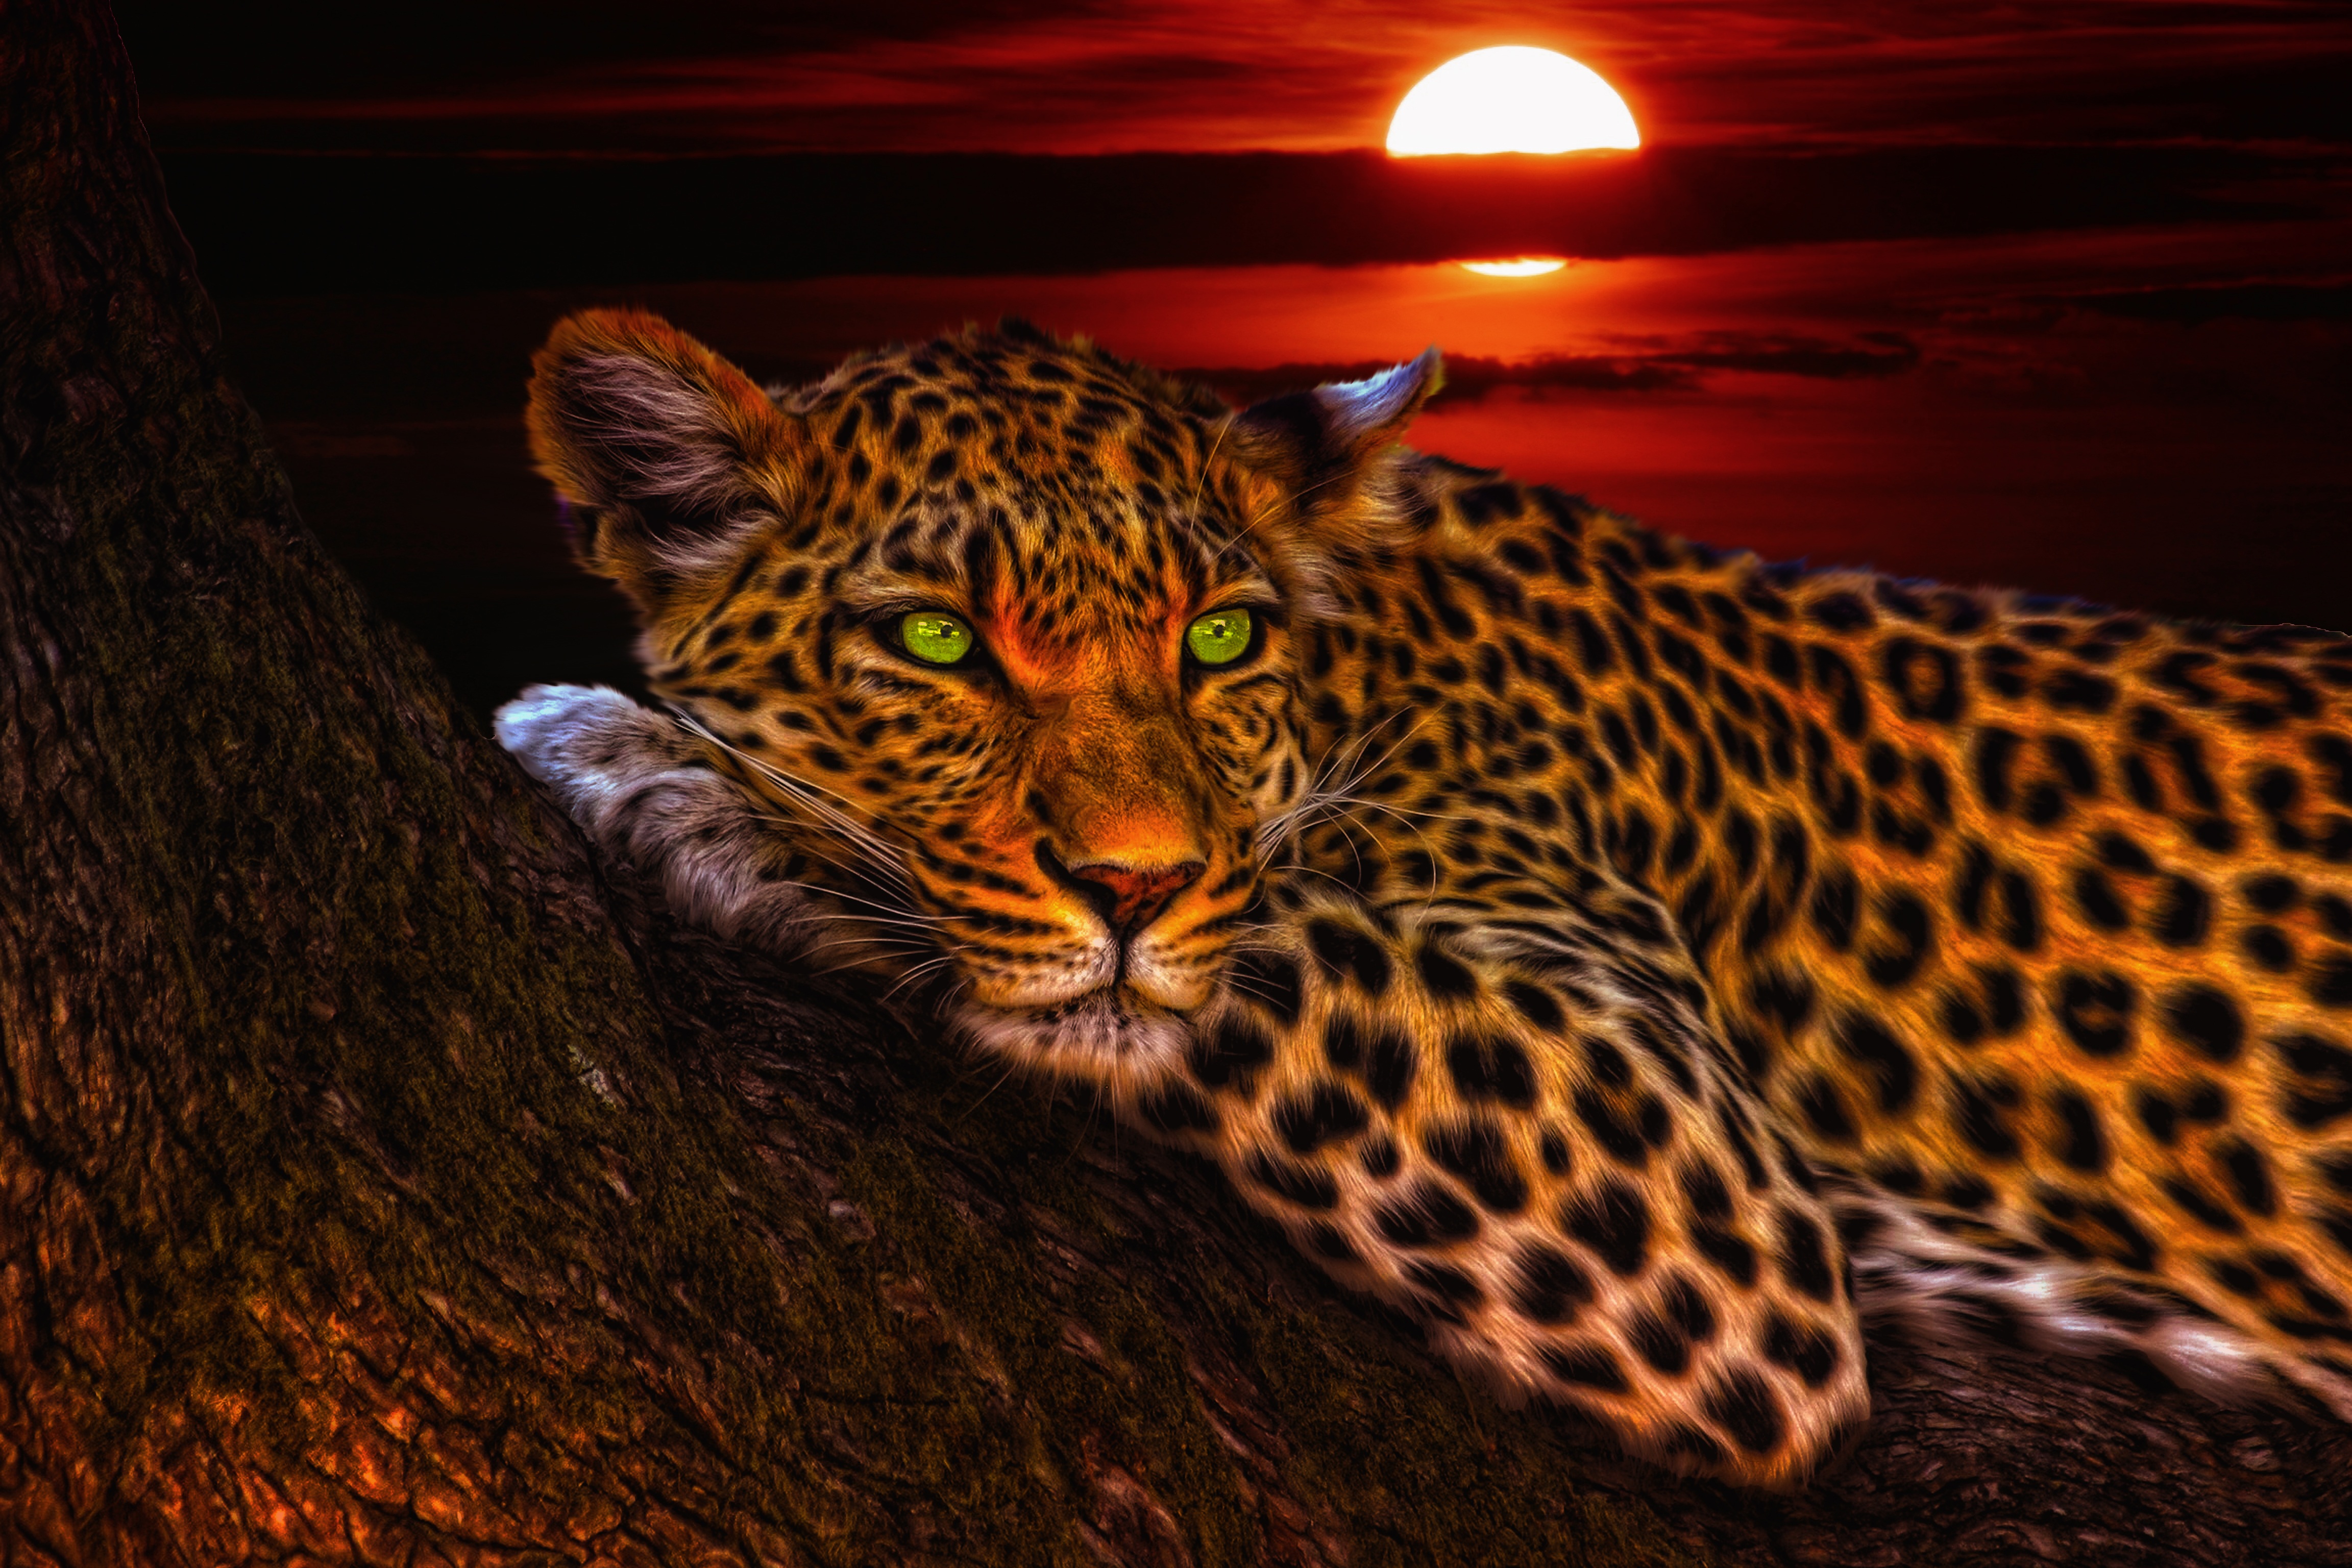
nature, forest, hair, animal, looking, wildlife, wild, portrait, print, brown, mammal, predator, black, fauna, leopard, face, cats, eyes, whiskers, fear, one, head, danger, look, skin, vertebrate, attack, jaguar, hunting, hunter, african, dangerous, spotty, big cats, bengalese, cat like mammal